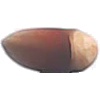
Label: hazelnut